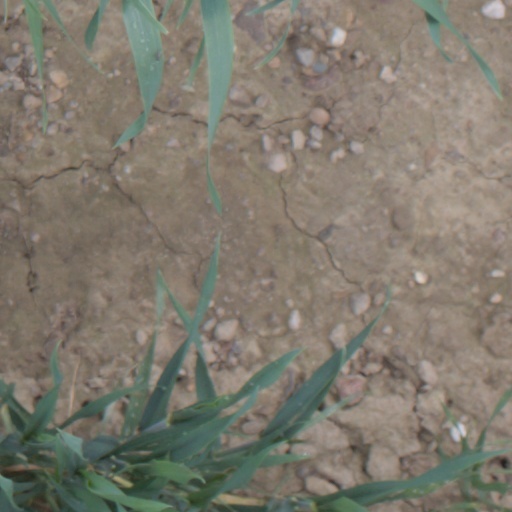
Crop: wheat